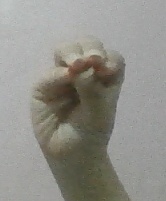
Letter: ha